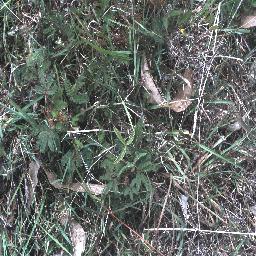
Label: negative